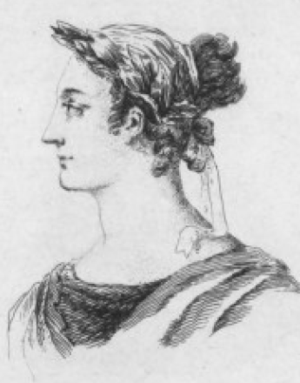
Marquise-Thérèse de Gorla, dite Mlle Du Parc, était une comédienne française, née en 1633 et décédée à Paris le 11 décembre 1668. Elle fit partie de la troupe de Molière de 1653 (lorsque celle-ci circulait encore en province) à 1667, avant de passer à l'Hôtel de Bourgogne où elle créa le rôle titre de la tragédie de Jean Racine Andromaque.
Jean Racine est un dramaturge et poète français.
Andromaque est une tragédie en cinq actes et en vers de Jean Racine écrite en 1667 et représentée pour la première fois au château du Louvre le 17 novembre 1667. Elle comporte 1 648 alexandrins.
Marquise-Thérèse de Gorla, dite Mˡˡᵉ Du Parc ou Marquise Du Parc, est une comédienne française née en 1633 et morte à Paris le 11 décembre 1668. Elle fit partie de la troupe de Molière de 1653 à 1667, avant de passer à l'Hôtel de Bourgogne, où elle créa le rôle-titre de la tragédie de Jean Racine Andromaque.